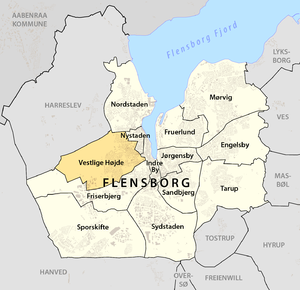
Vestlige Højde
Vestlige Højdes beliggenhed i Flensborg
Beliggendhed af Vestlige Høje i Flensborg Kommune
Vestlige Højde eller Westliche Höhe er en bydel med 8.083 indbyggere i det vestlige Flensborg. Vestlige Højde er beliggende vest for byens indre by. Den afgrænses i nord af Nordstaden og Nystaden, i syd af Friserbjerget og i vest af Harreslev. Området omtales også som byens vestlige højdedrag. På dansk findes også formen Vestlig Høj.